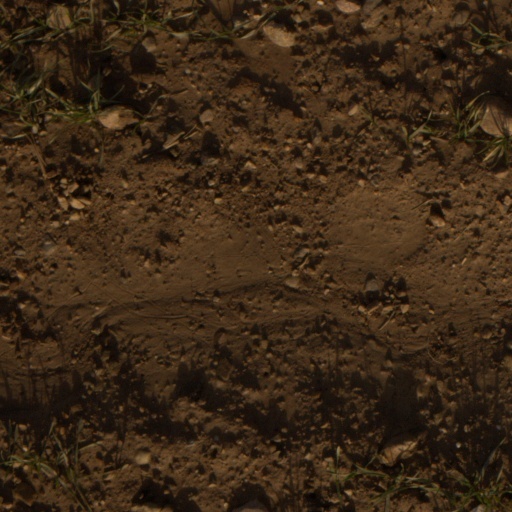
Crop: wheat